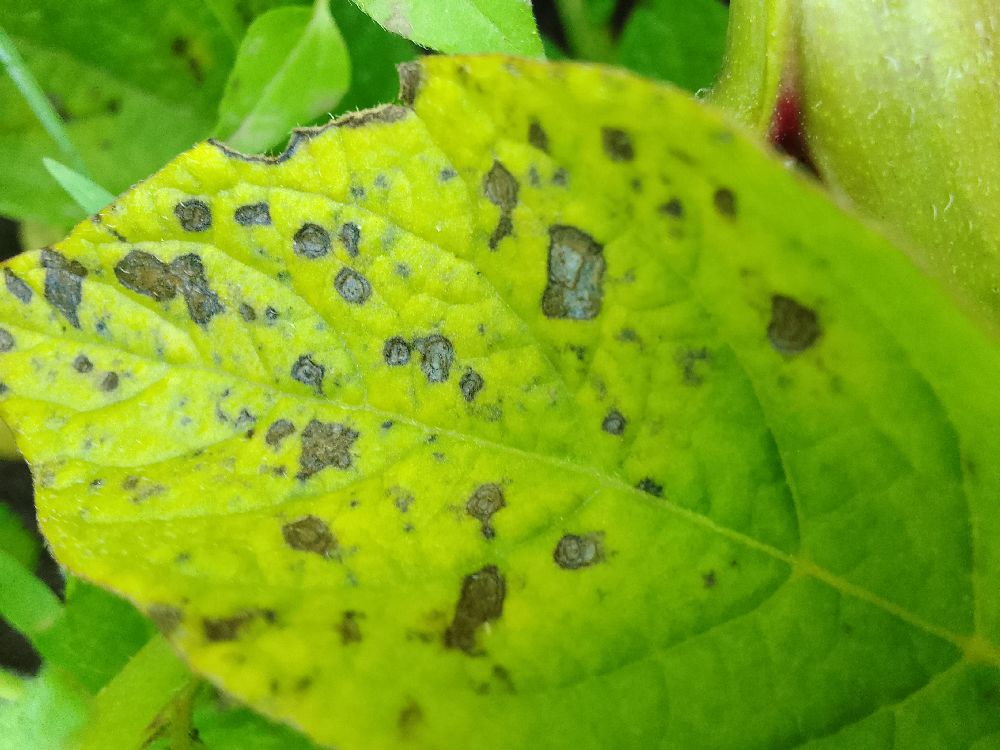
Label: Early blight